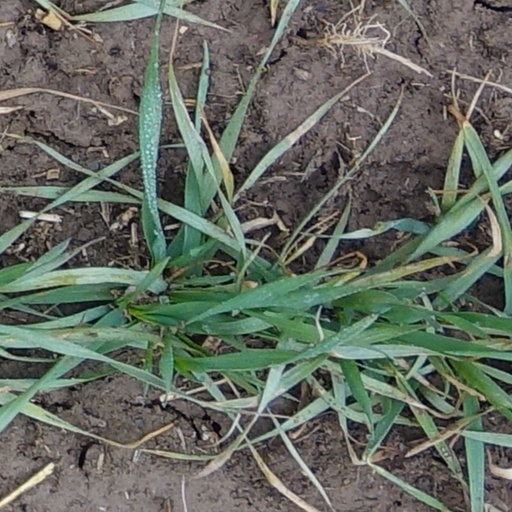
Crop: wheat